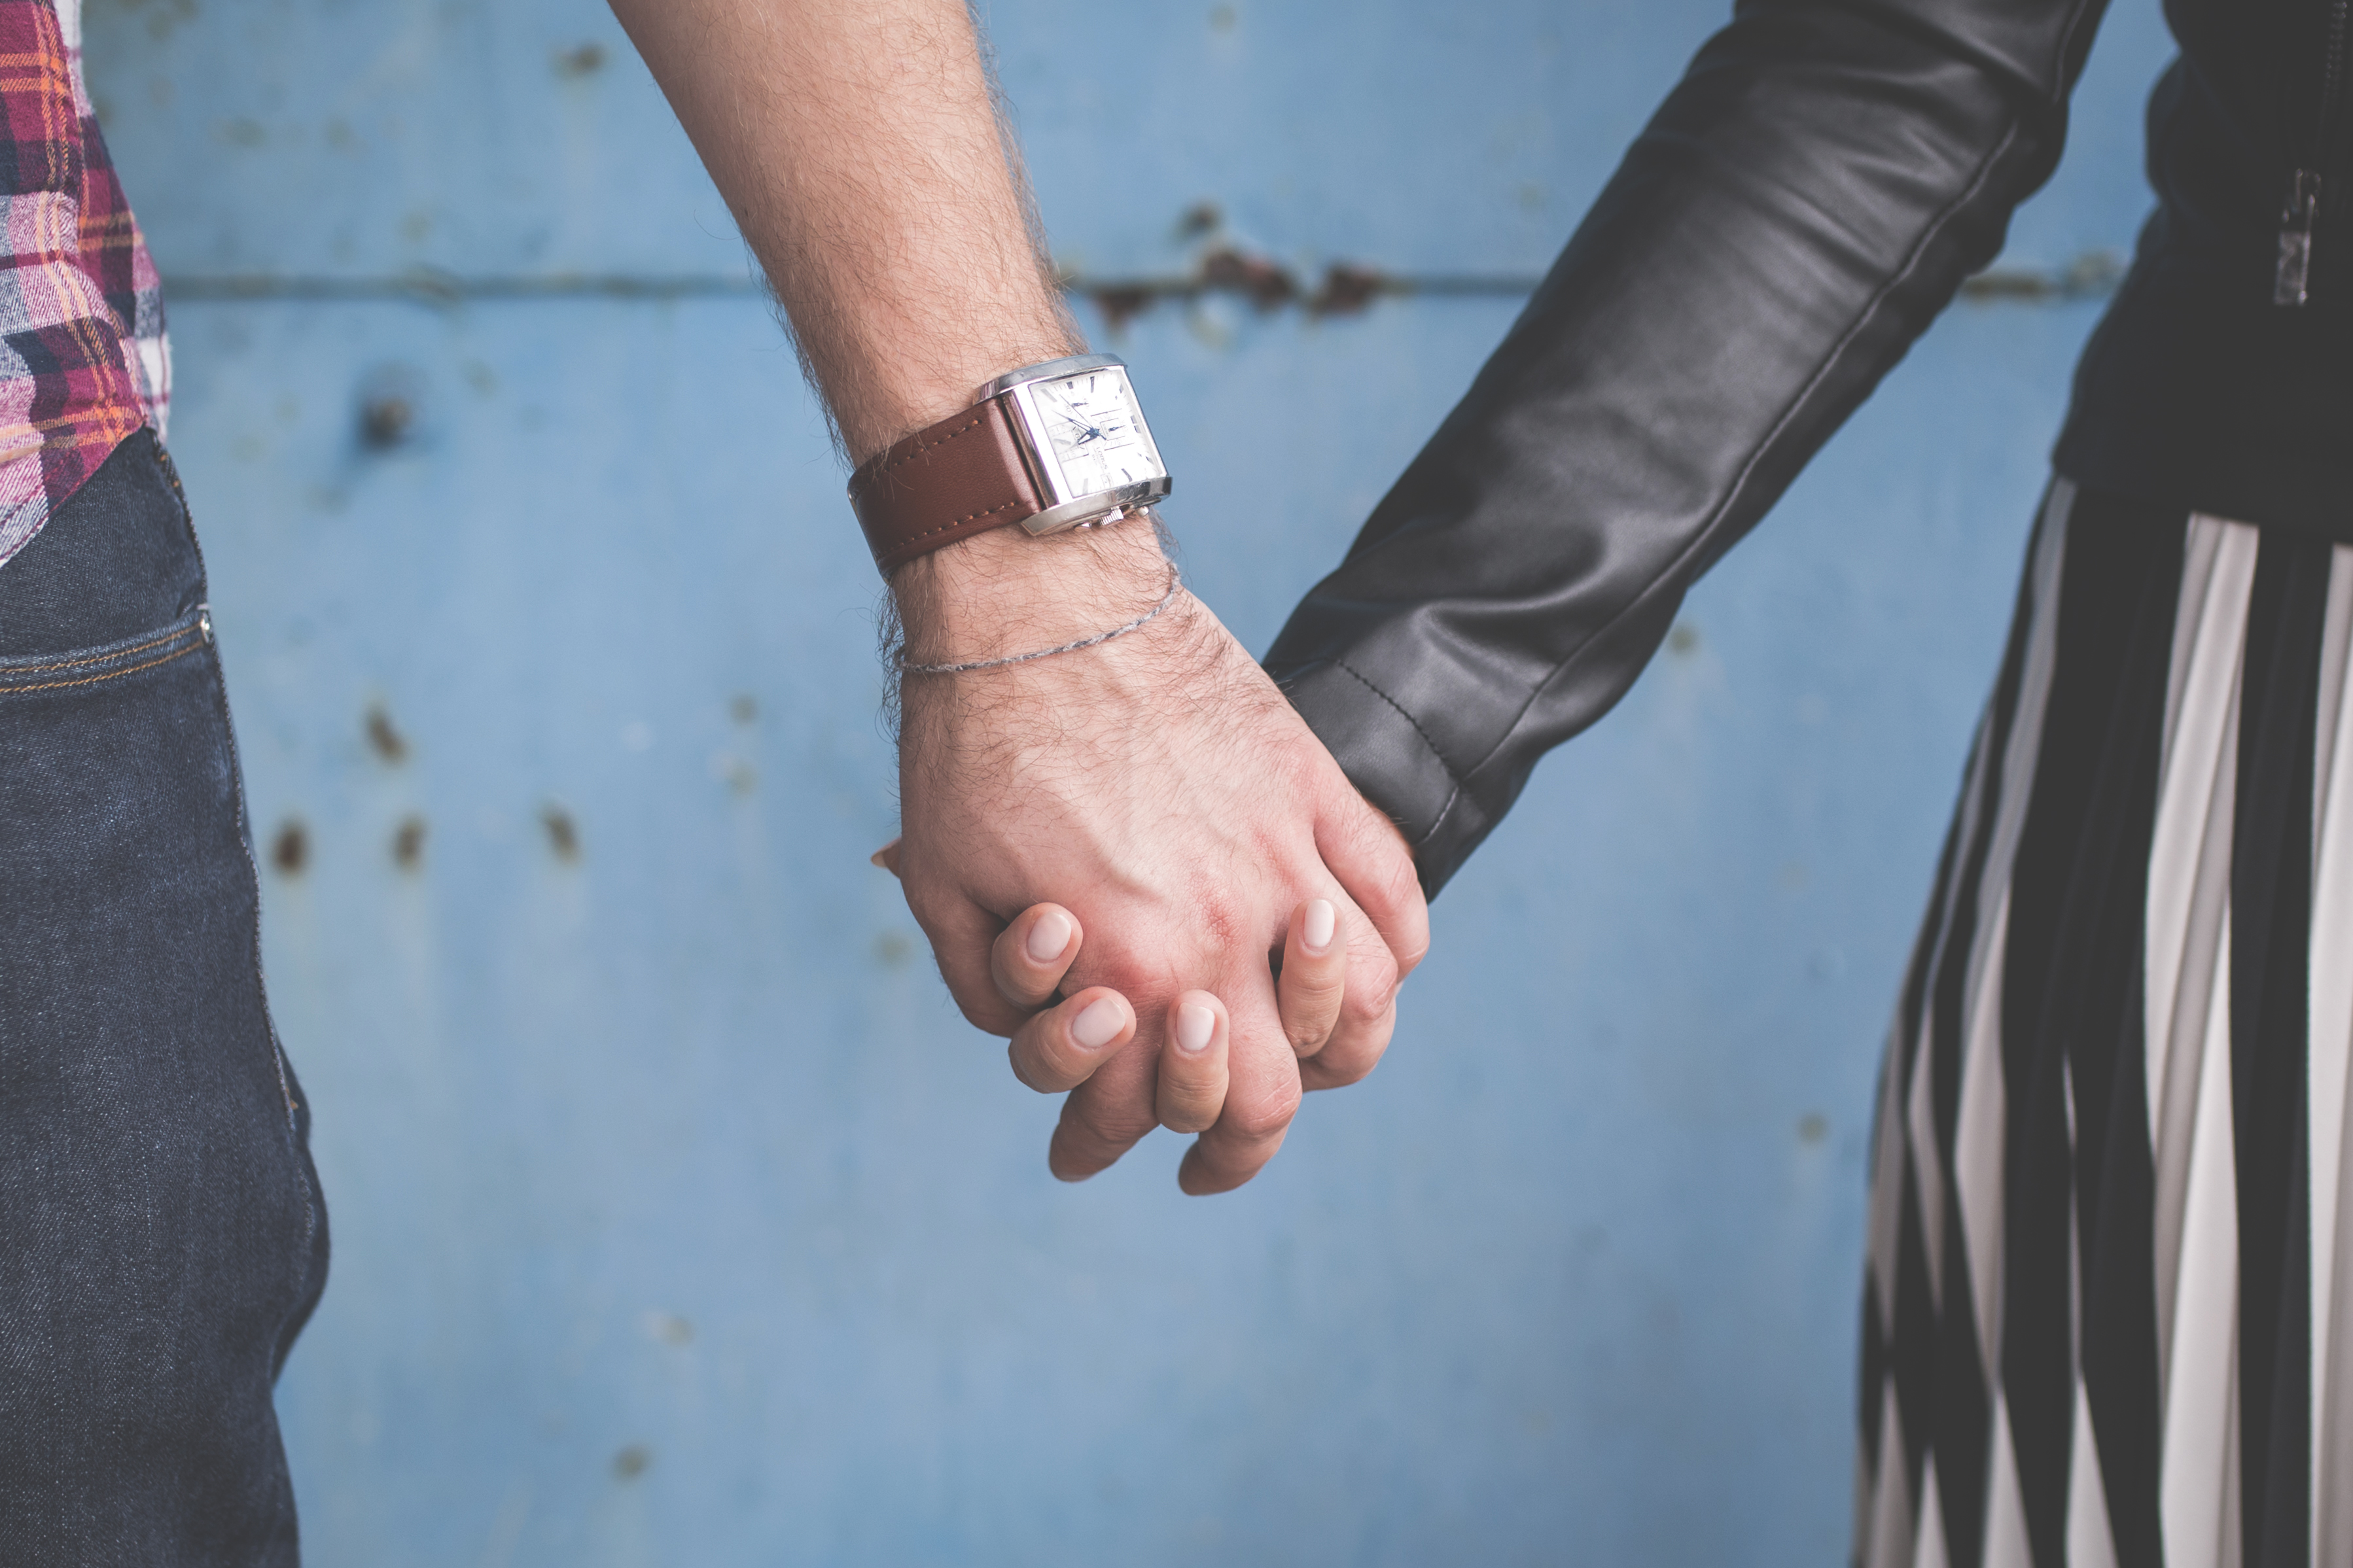
watch, hand, man, people, male, leg, love, finger, couple, together, arm, holding hands, affection, hands, fingers, support, interaction, sense